Donta Hall

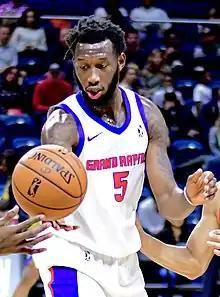
Hall with the Grand Rapids Drive in February 2019

On July 10, 2020, Hall signed with the Brooklyn Nets as a substitute player for the remainder of the season. Hall averaged 6.6 points, 4.6 rebounds and 1.0 blocks in 17.0 minutes played over five seeding games with the Nets in the 2020 NBA Bubble.